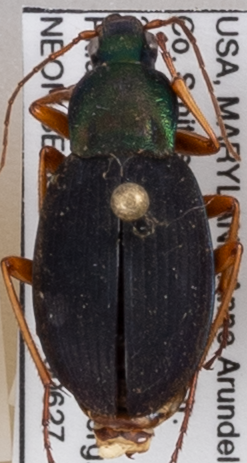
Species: Chlaenius aestivus
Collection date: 2019-06-27
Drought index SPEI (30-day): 0.29
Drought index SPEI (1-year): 2.09
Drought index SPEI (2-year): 2.09